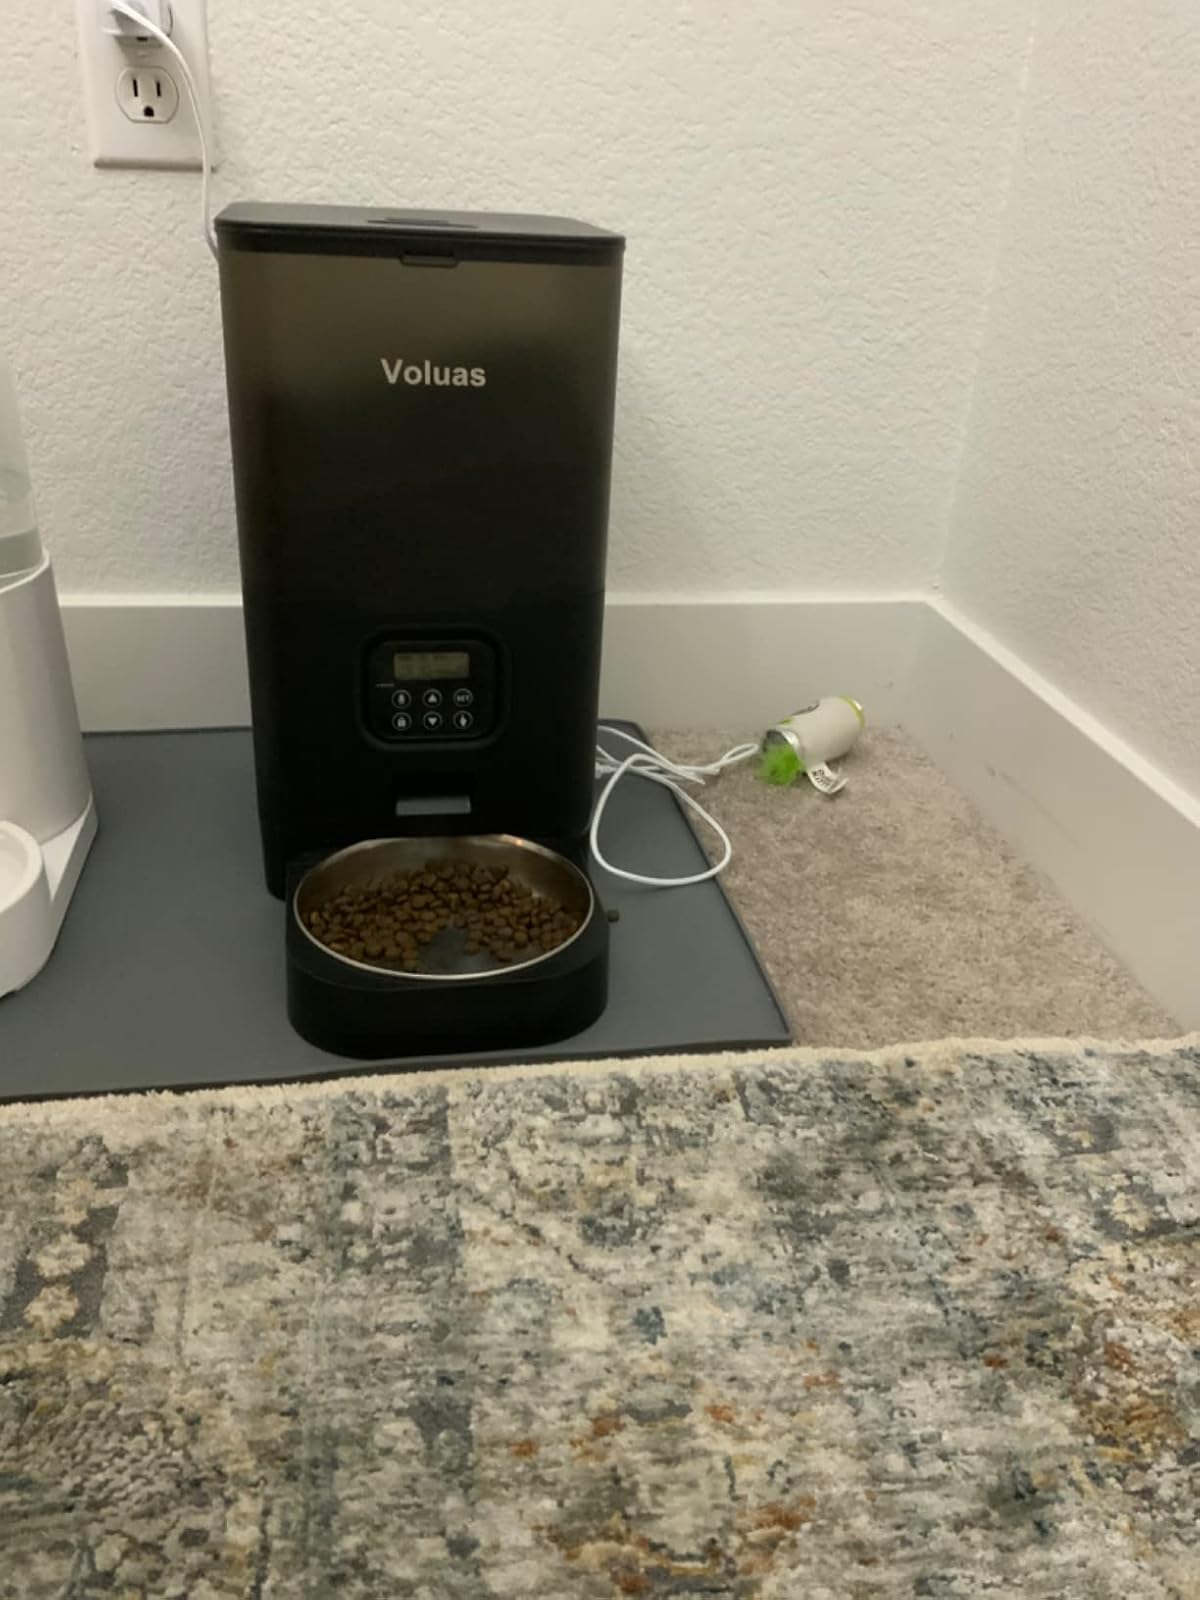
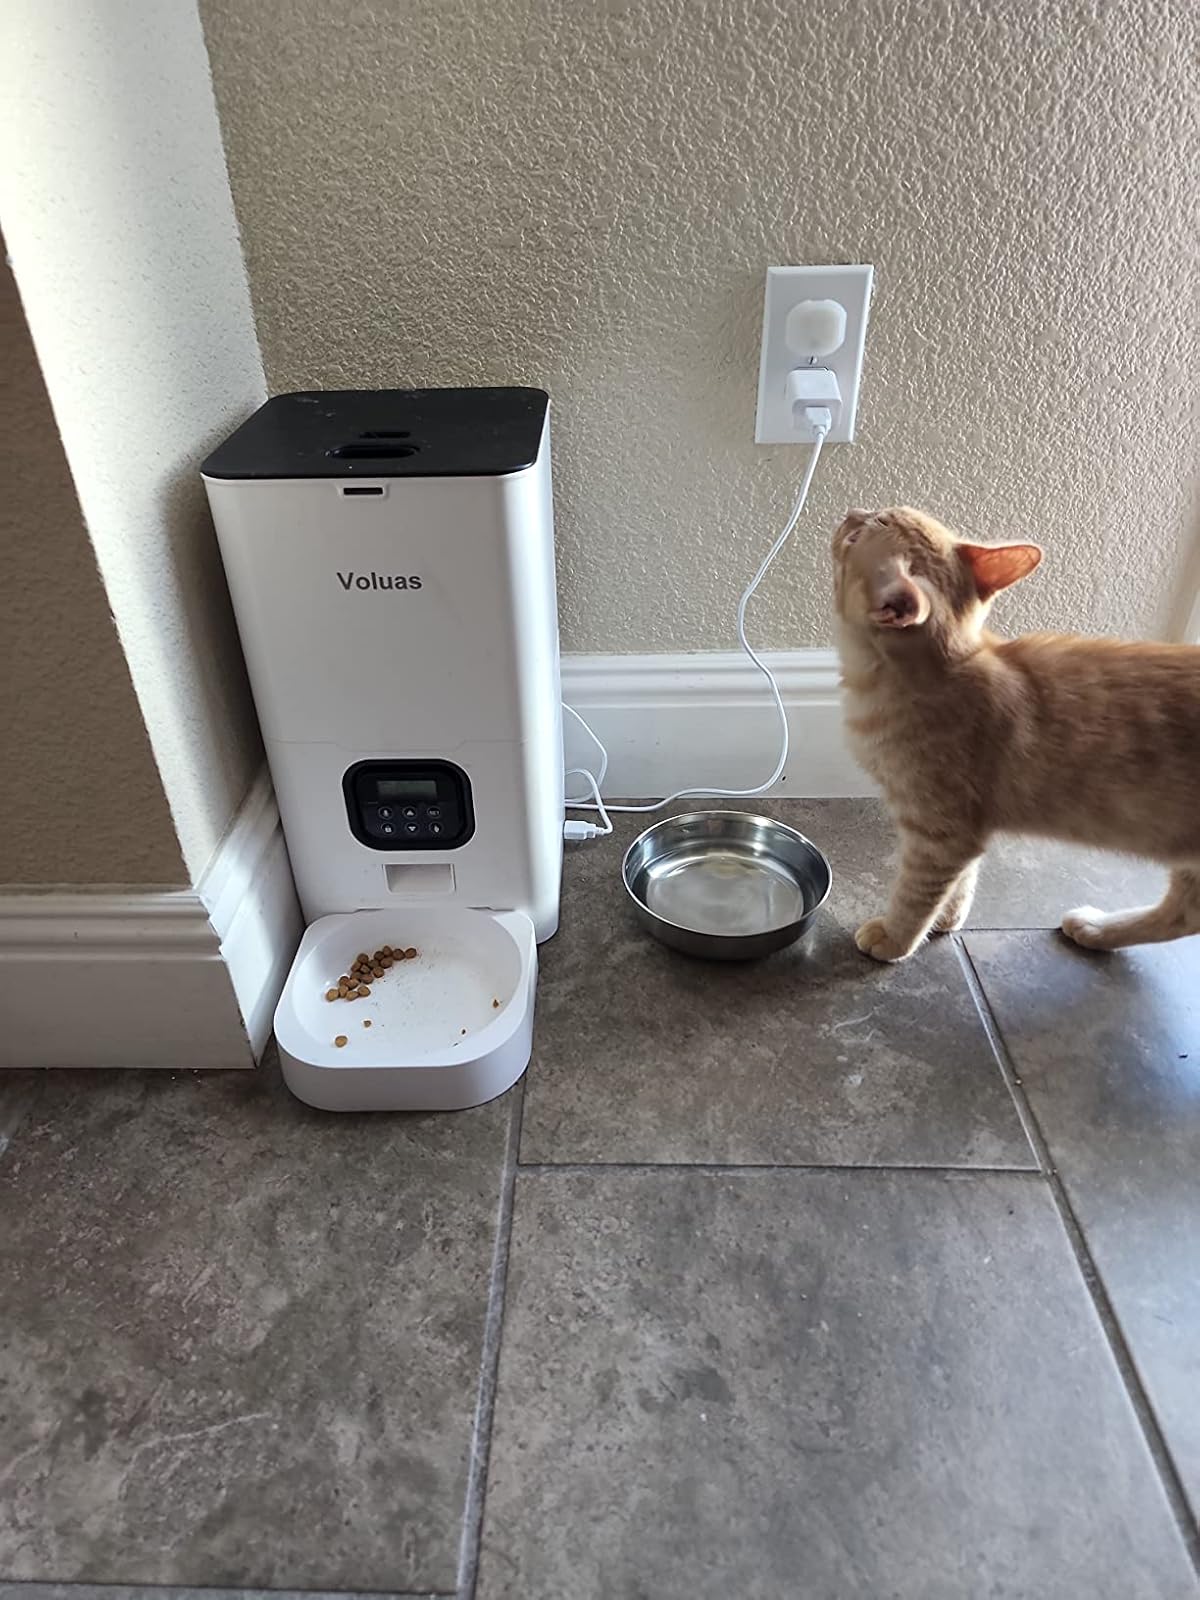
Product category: items_feeder
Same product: no